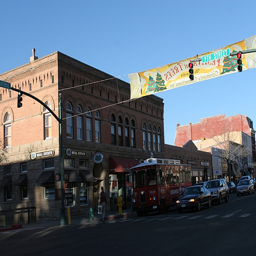
A street with a banner above cars and a bus.
Traffic is stopped at an intersection in a city.
A street with a large banner advertising Christmas trees.
A building with a banner strung over the road
A street in a city has traffic and banners above the red lights.